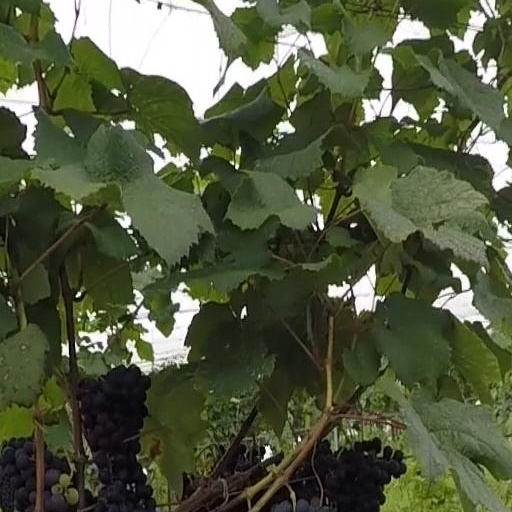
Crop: grape